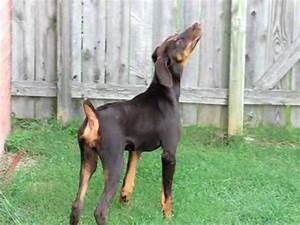
Label: cane